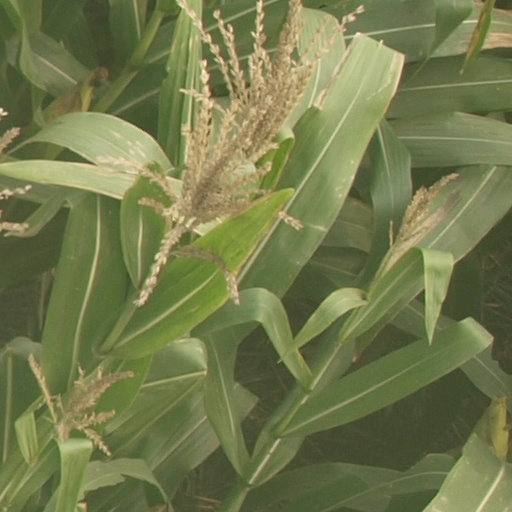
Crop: maize; corn